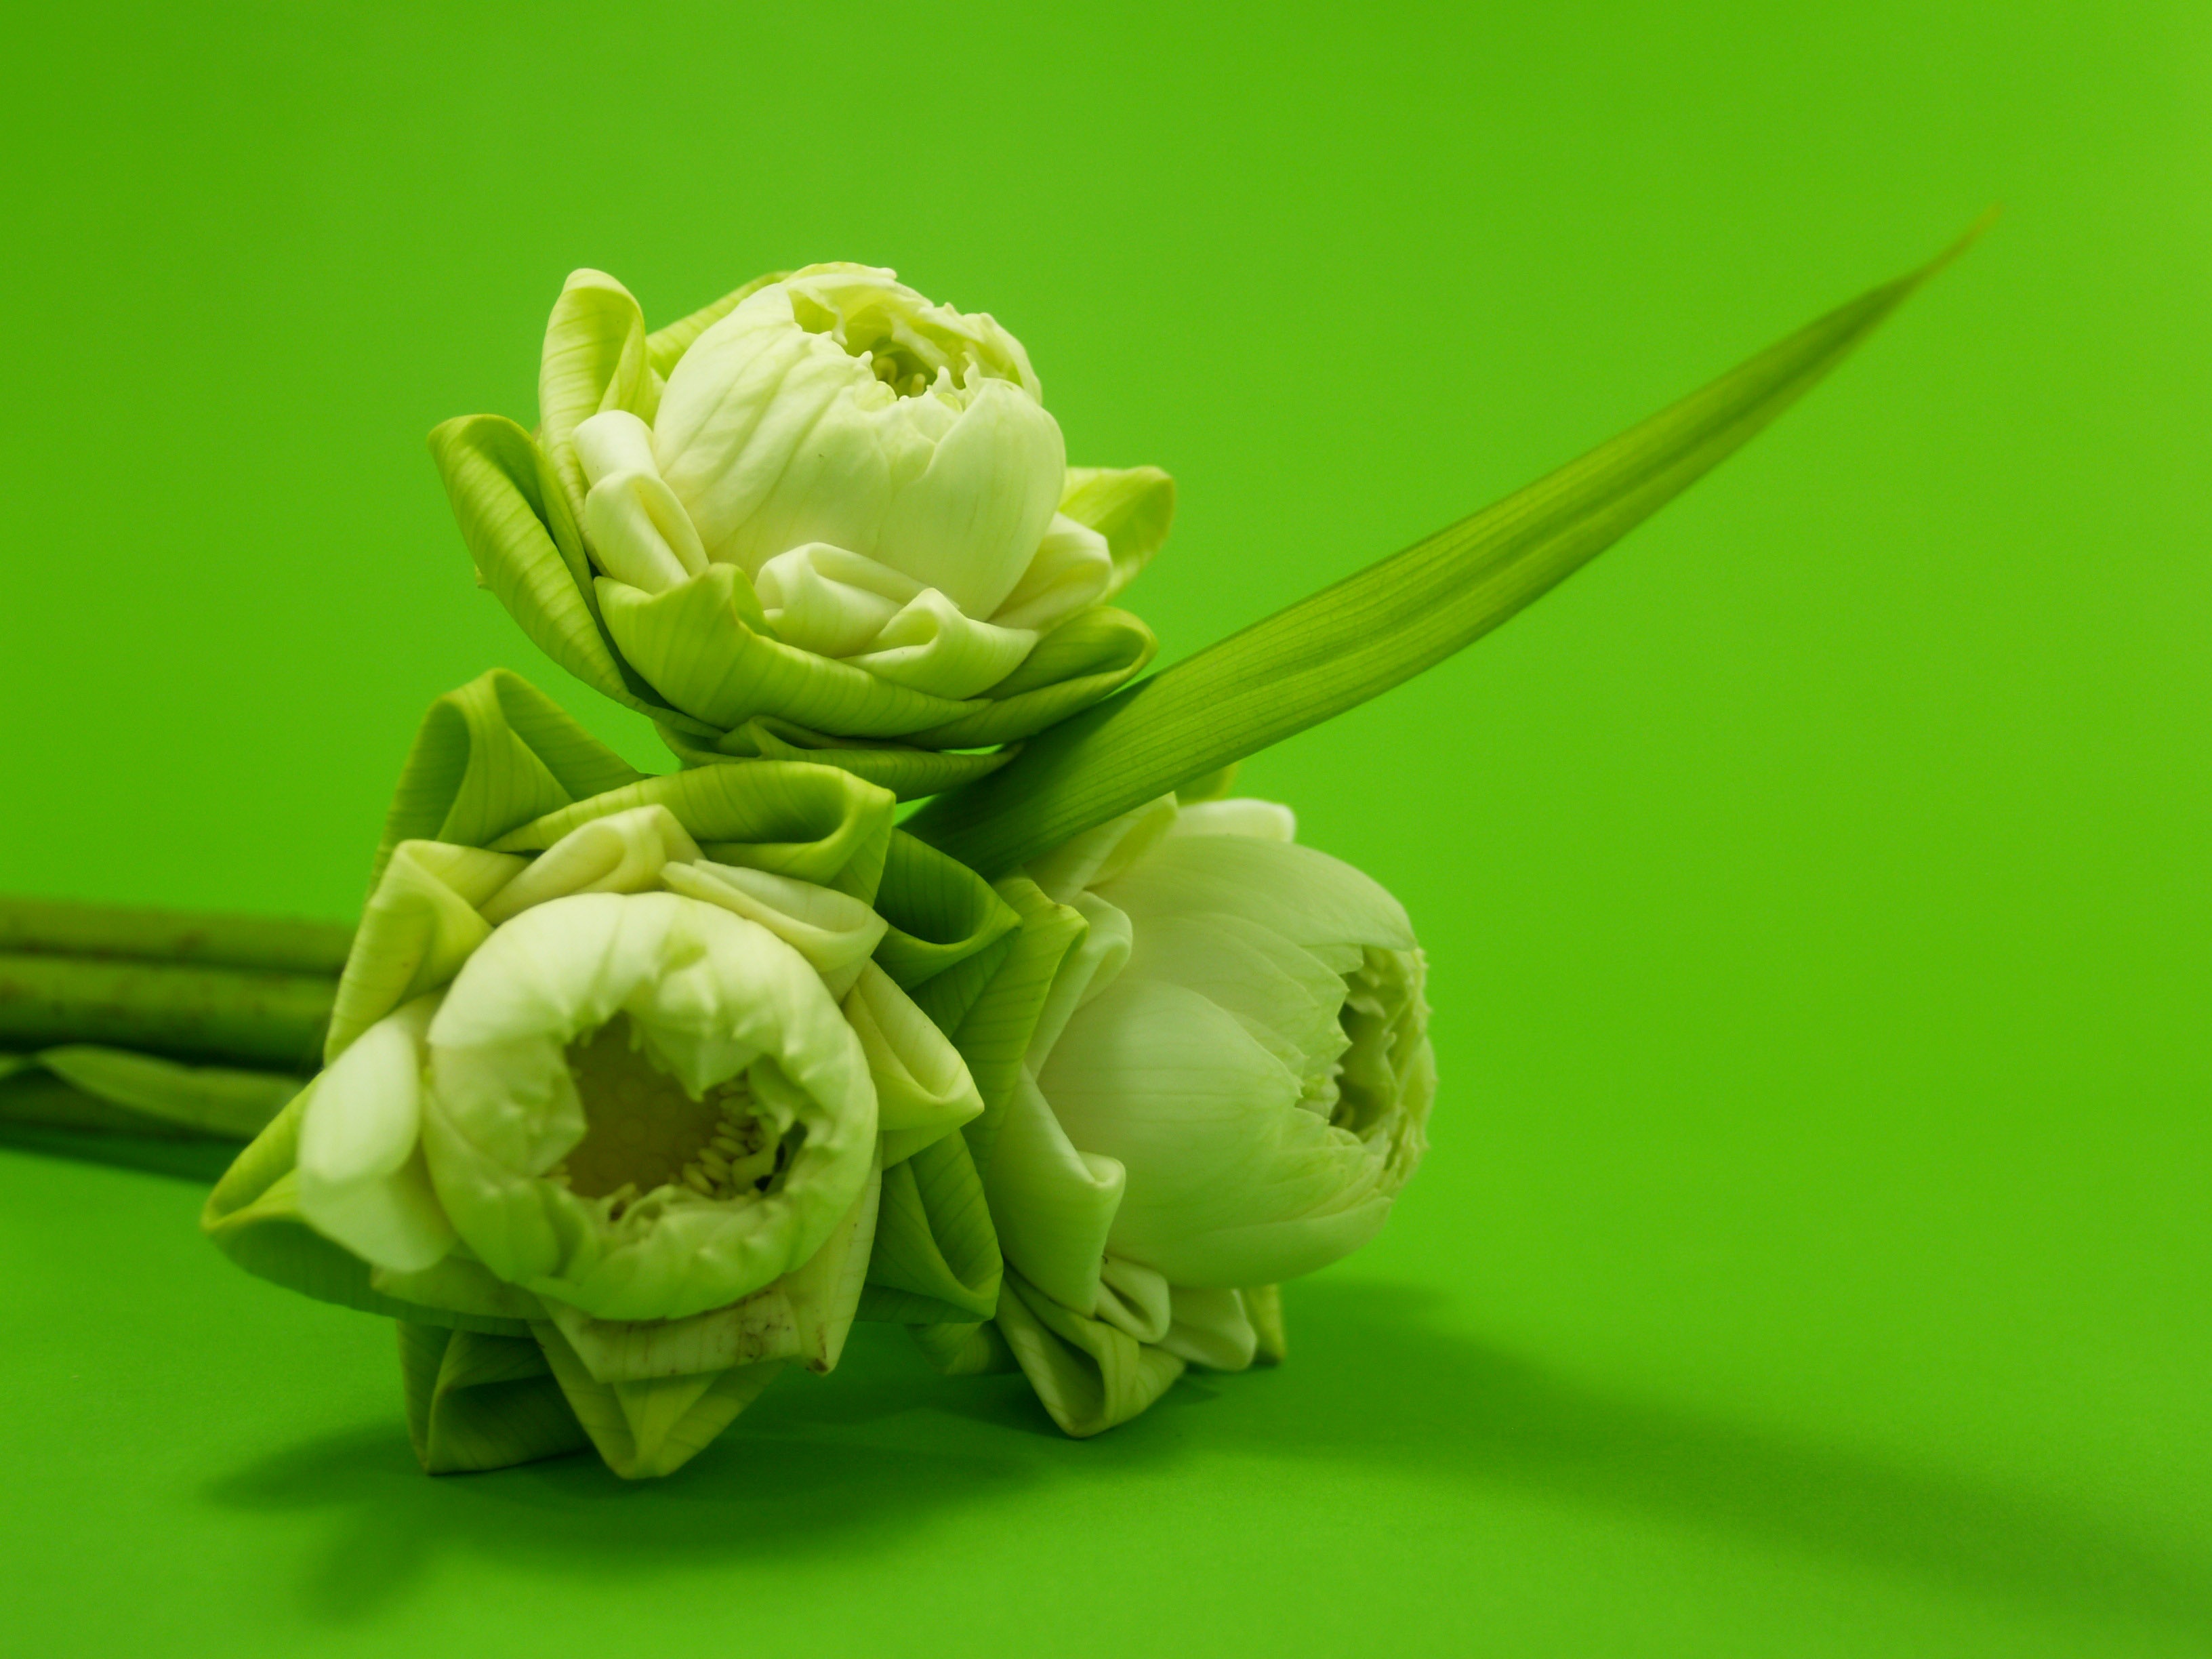
water, nature, blossom, plant, white, warm, leaf, flower, petal, floral, pool, spark, asian, vase, decoration, pollen, spring, green, relax, produce, tropical, natural, space, meditate, asia, botany, blooming, aquatic, yellow, pink, decor, flora, botanical, florist, ornament, decorative, bright, lotus, zoom, culture, beautiful, worship, fold, lilly, bud, oriental, floristry, selective, decorate, macro photography, flowering plant, daisy family, flower bouquet, floral design, embellish, plant stem, land plant, flower arranging